2018–2019 Iranian general strikes and protests

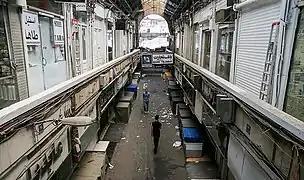
Closed stores at Tehran Bazaar

The 2018–2019 Iranian general strikes and protests were a series of strikes and protests that took place across Iran from early 2018 until mid-2019 against the country's economic situation, as well as the Iranian government, as part of the wider Iranian Democracy Movement.